Club Harlem

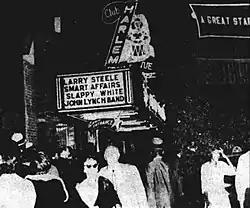
Club Harlem, 1964

Club Harlem was a nightclub at 32 North Kentucky Avenue in the Northside neighborhood of Atlantic City, New Jersey. Founded in 1935 by Leroy "Pop" Williams, it was the city's premier club for black jazz performers. Like its Harlem counterpart, the Cotton Club, many of Club Harlem's guests were white, wealthy and eager to experience a night of African-American entertainment.